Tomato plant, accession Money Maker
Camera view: horizontal (90 deg, fisheye); turntable rotation: 60 degrees
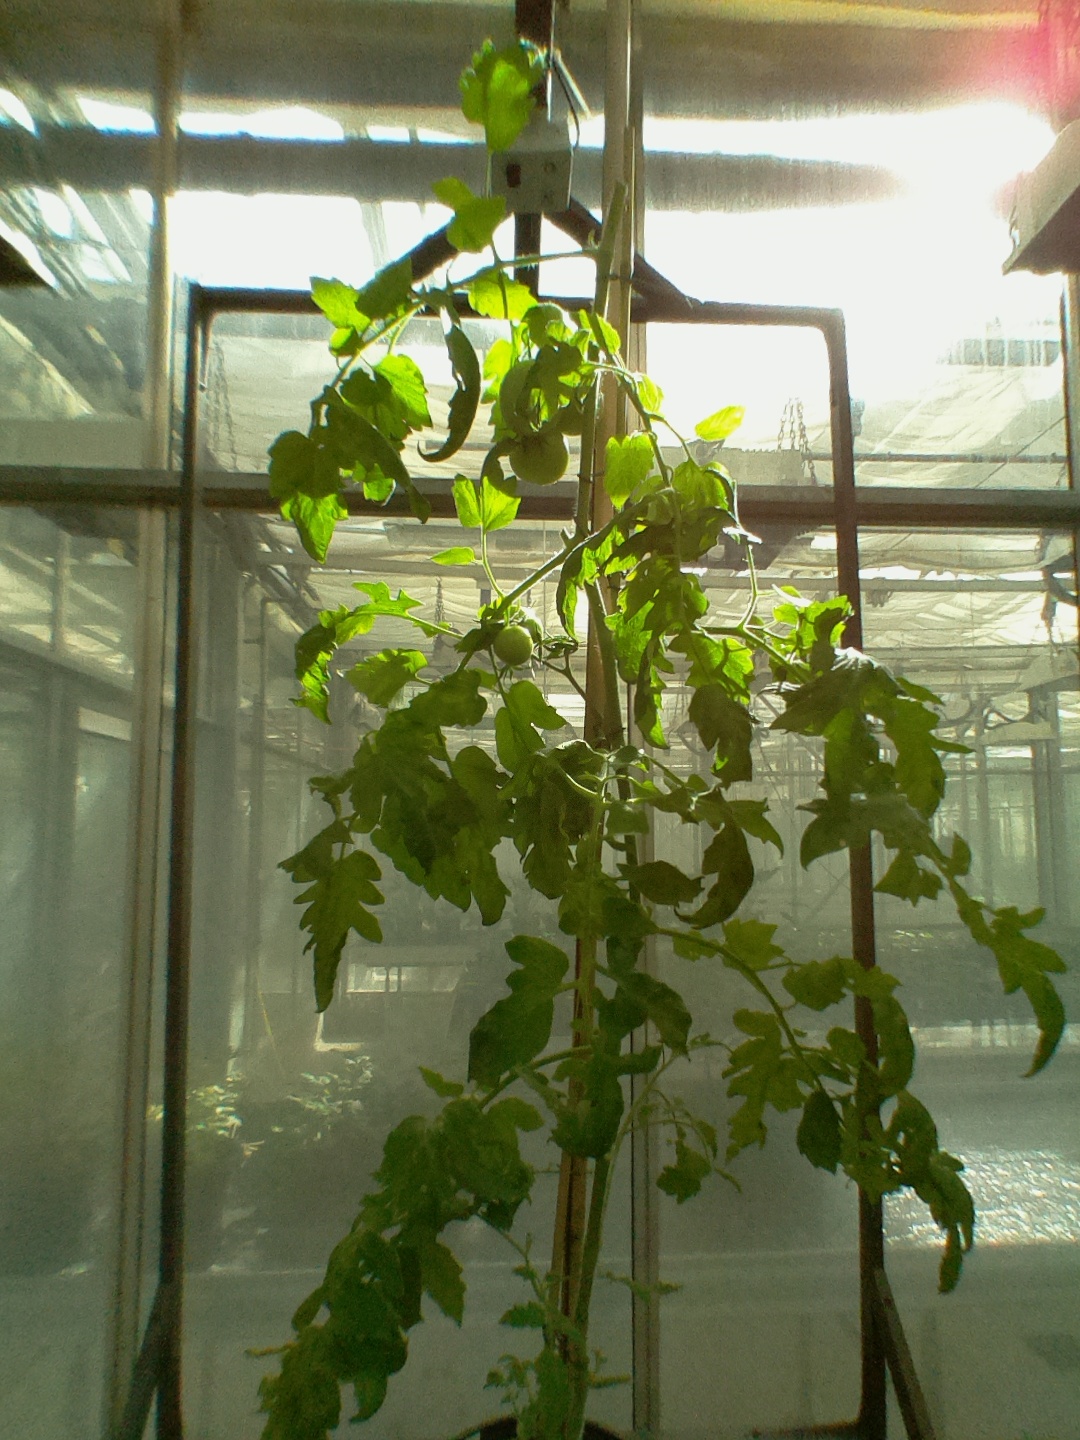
BBCH growth stage 72: 20%-30% of final fruit size